Galen Hall

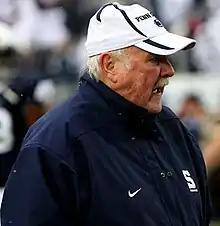
Hall on the Penn State sidelines in November 2008

Galen Samuel Hall (born August 14, 1940) is a retired American college and professional football coach and player. He is a native of Pennsylvania, and an alumnus of Penn State University, where he played college football. Hall was previously the offensive coordinator at the University of Oklahoma and the University of Florida, and the head coach of the University of Florida, the Orlando Thunder, the Rhein Fire, and the XFL's Orlando Rage. He most recently served as the offensive coordinator at his alma mater, Penn State.